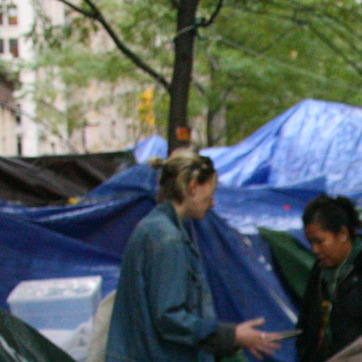
Material: hair